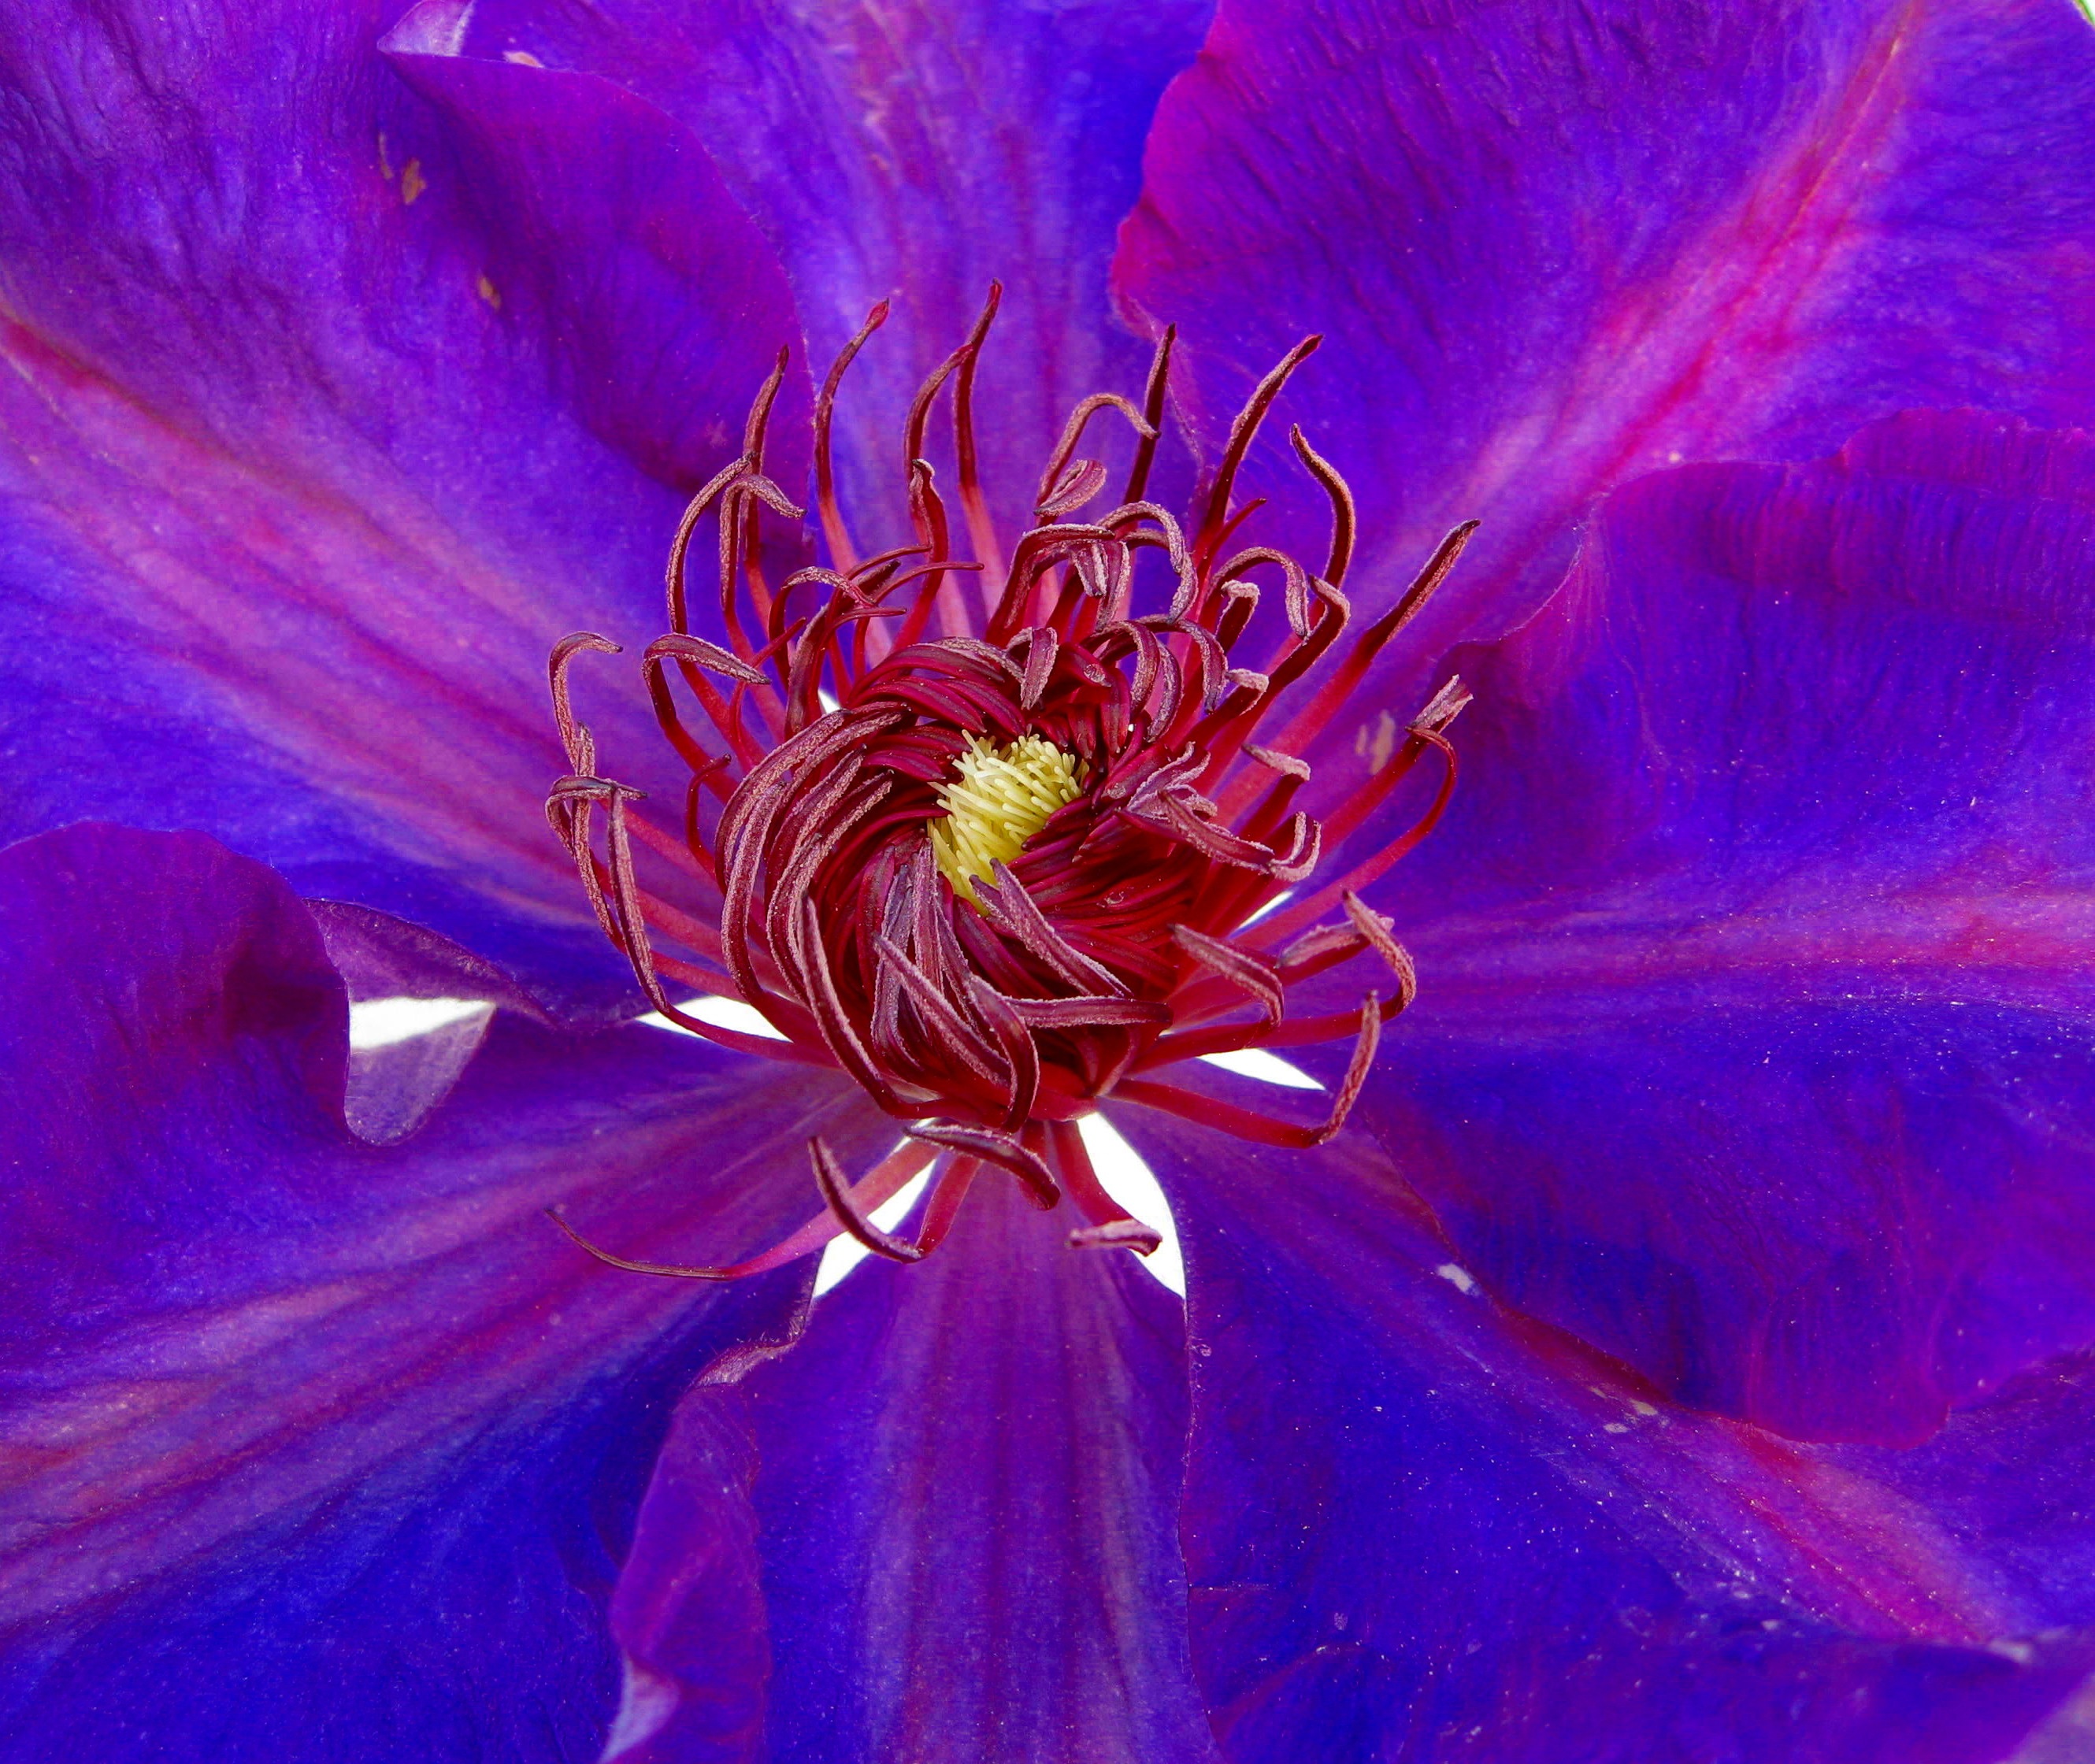
blossom, plant, flower, purple, petal, bloom, pollen, blue, close, flora, wildflower, close up, beautiful, clematis, macro photography, flowering plant, land plant